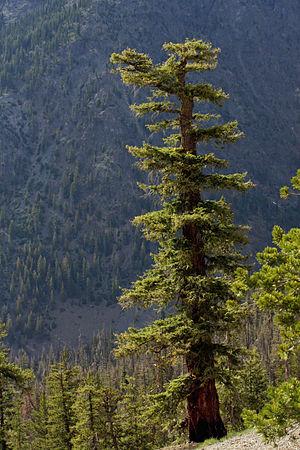
La chaîne des Cascades est une chaîne de montagnes s'étendant face à la côte ouest de l'Amérique du Nord, entre les États de Californie, de l'Oregon et de Washington aux États-Unis et la province de Colombie-Britannique au Canada. Elle comprend une partie de l'arc volcanique des Cascades dont les volcans mont Rainier, qui constitue le point culminant de la chaîne du haut de ses 4 392 mètres d'altitude dominant la métropole de Seattle, et mont Saint Helens qui a subi une éruption en 1980. Cet arc volcanique, toujours actif, commence sa formation il y a 36 millions d'années à la suite de la subduction de la plaque Juan de Fuca sous la plaque nord-américaine. Les risques liés au volcanisme demeurent importants.
Pseudotsuga menziesii est une espèce de conifère de la famille des Pinaceae, originaire de l'ouest de l'Amérique du Nord. En français on l’appelle douglas vert ou sapin de Douglas, mais aussi pin d'Orégon et douglas de Menzies.